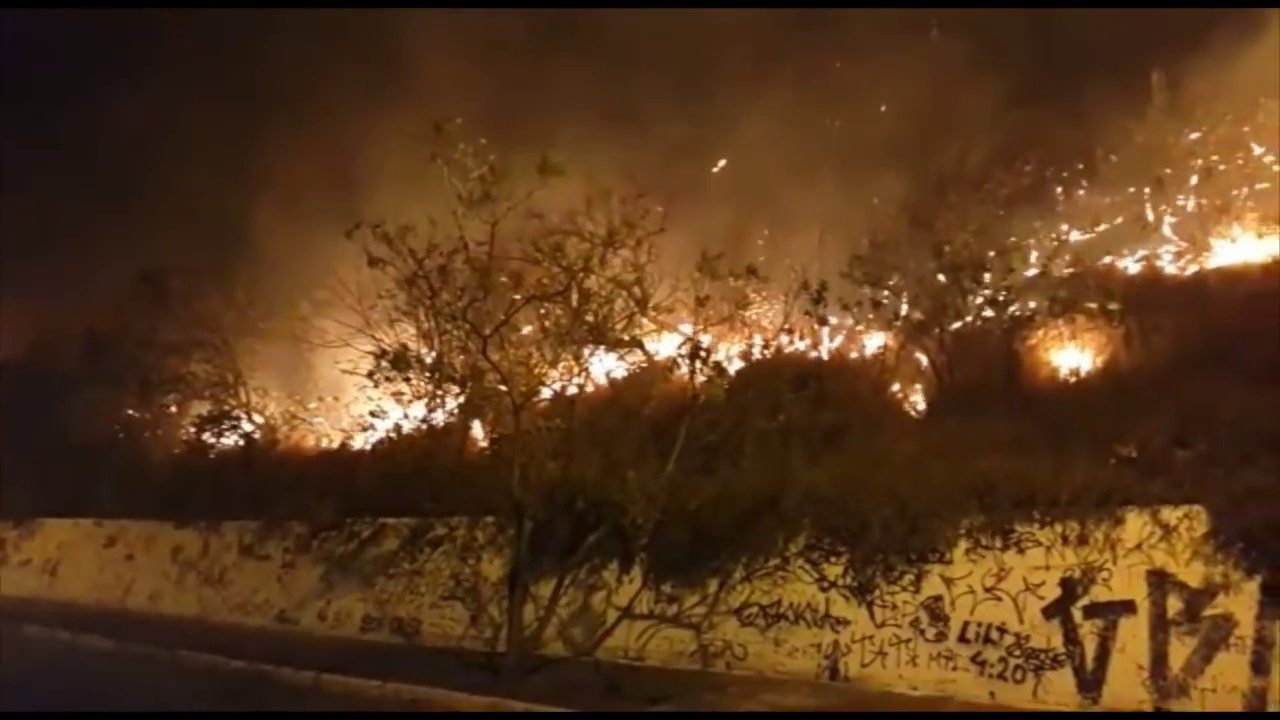
Fire: yes
Smoke: yes